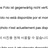
Emotion: surprise